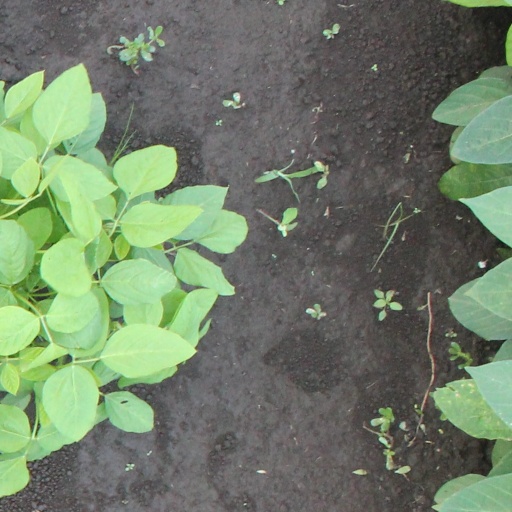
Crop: soybean